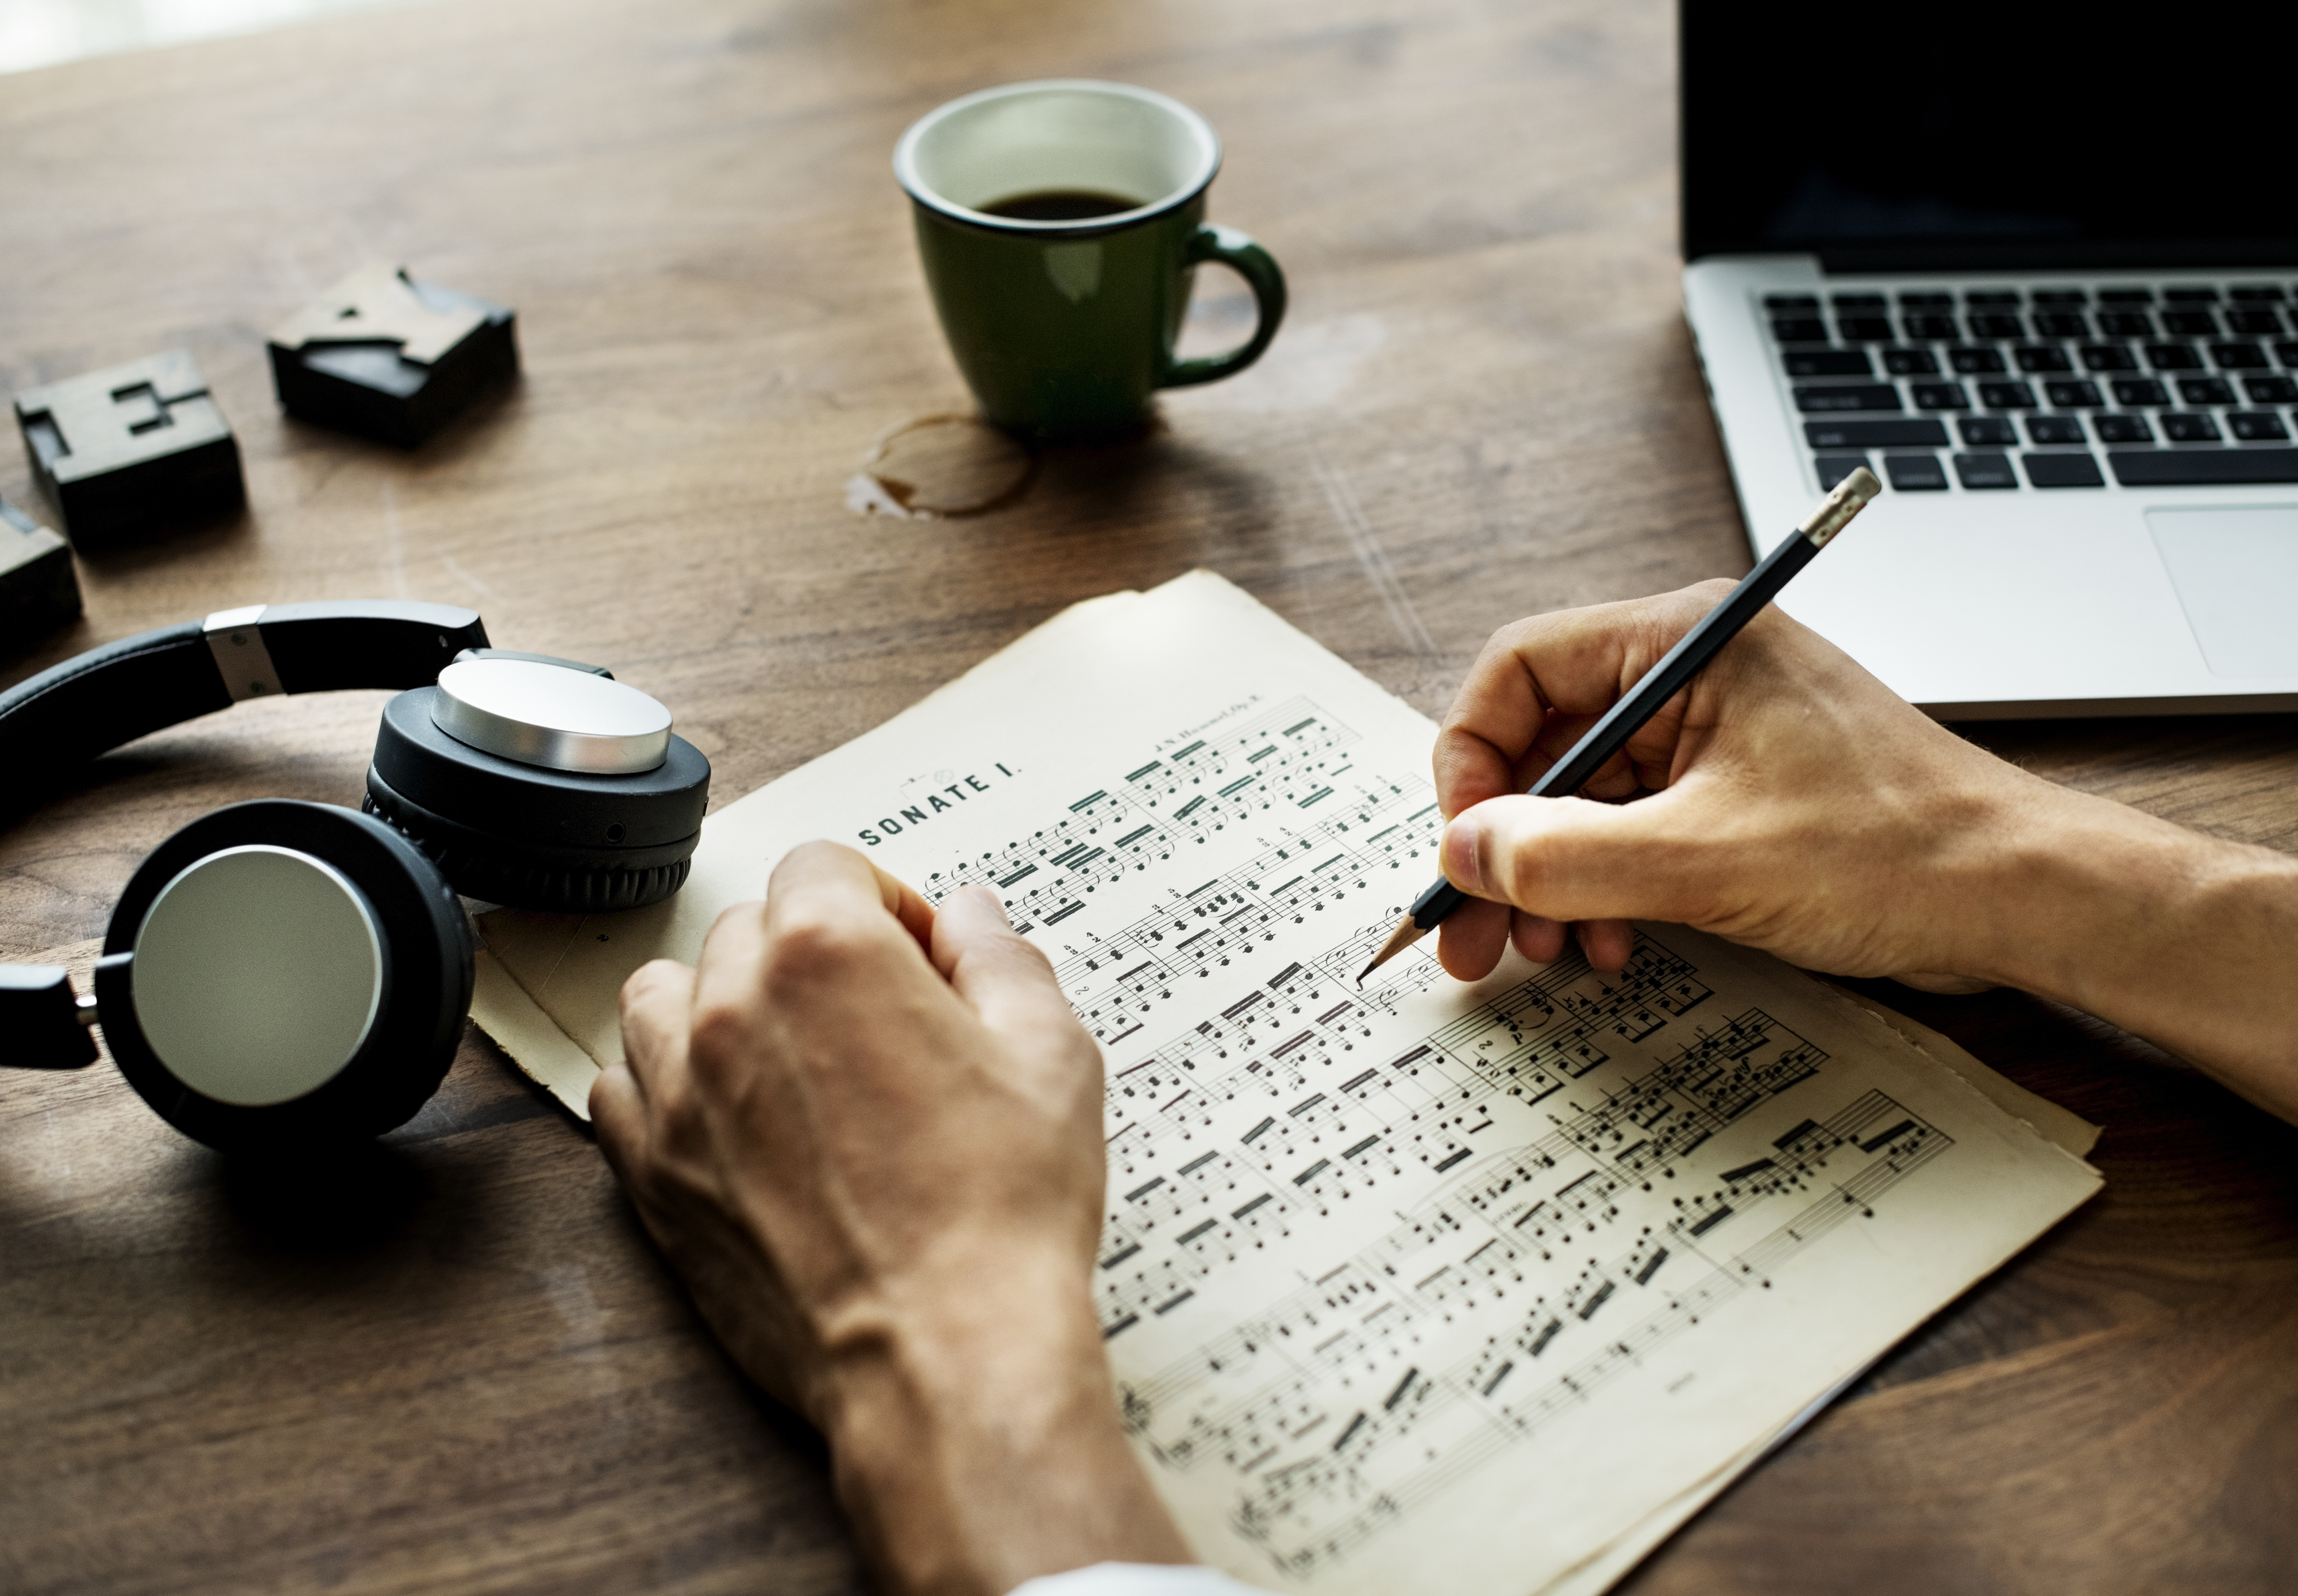
aerial, background, cafe, coffee, communication, compose, composer, computer, connection, cup, daily, device, digital, dream, earphones, entertainment, hand, headphones, hobby, home, internet, keyboard, laptop, lifestyle, media, morning, music, musician, network, notebook, notes, office, paper, passion, pastime, person, routine, sheet, social media, social network, technology, wireless, wooden table, work, work from home, working, workspace, writer, writing, tableware, font, coffee cup